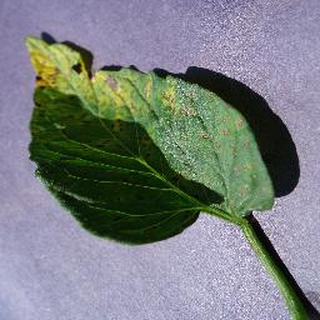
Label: tomato_septoria_leaf_spot